El Chanal

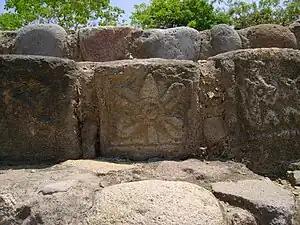
Ollín Petroglyph.

The site has ceremonial spaces, plazas, central altars, and ballgame courts. In 1945 the site was explored by archaeologist Vladimiro Rosado Ojeda, who discovered a pyramid with remains of a stairway and bas-relief engraved steps. The motifs had 36 tablets (Nine per step) that displayed Gods images such as Tlaloc and Ehécatl. Among the structures are the Ossuary, the Pyramid and the Great Platform